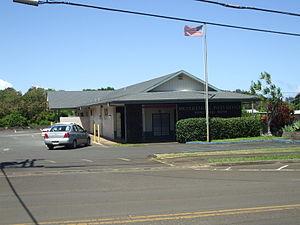
Haiku-Pauwela est une census-designated place de l’État d'Hawaï dans le comté de Maui, aux États-Unis. En 2010, la population était de 8 118 habitants.